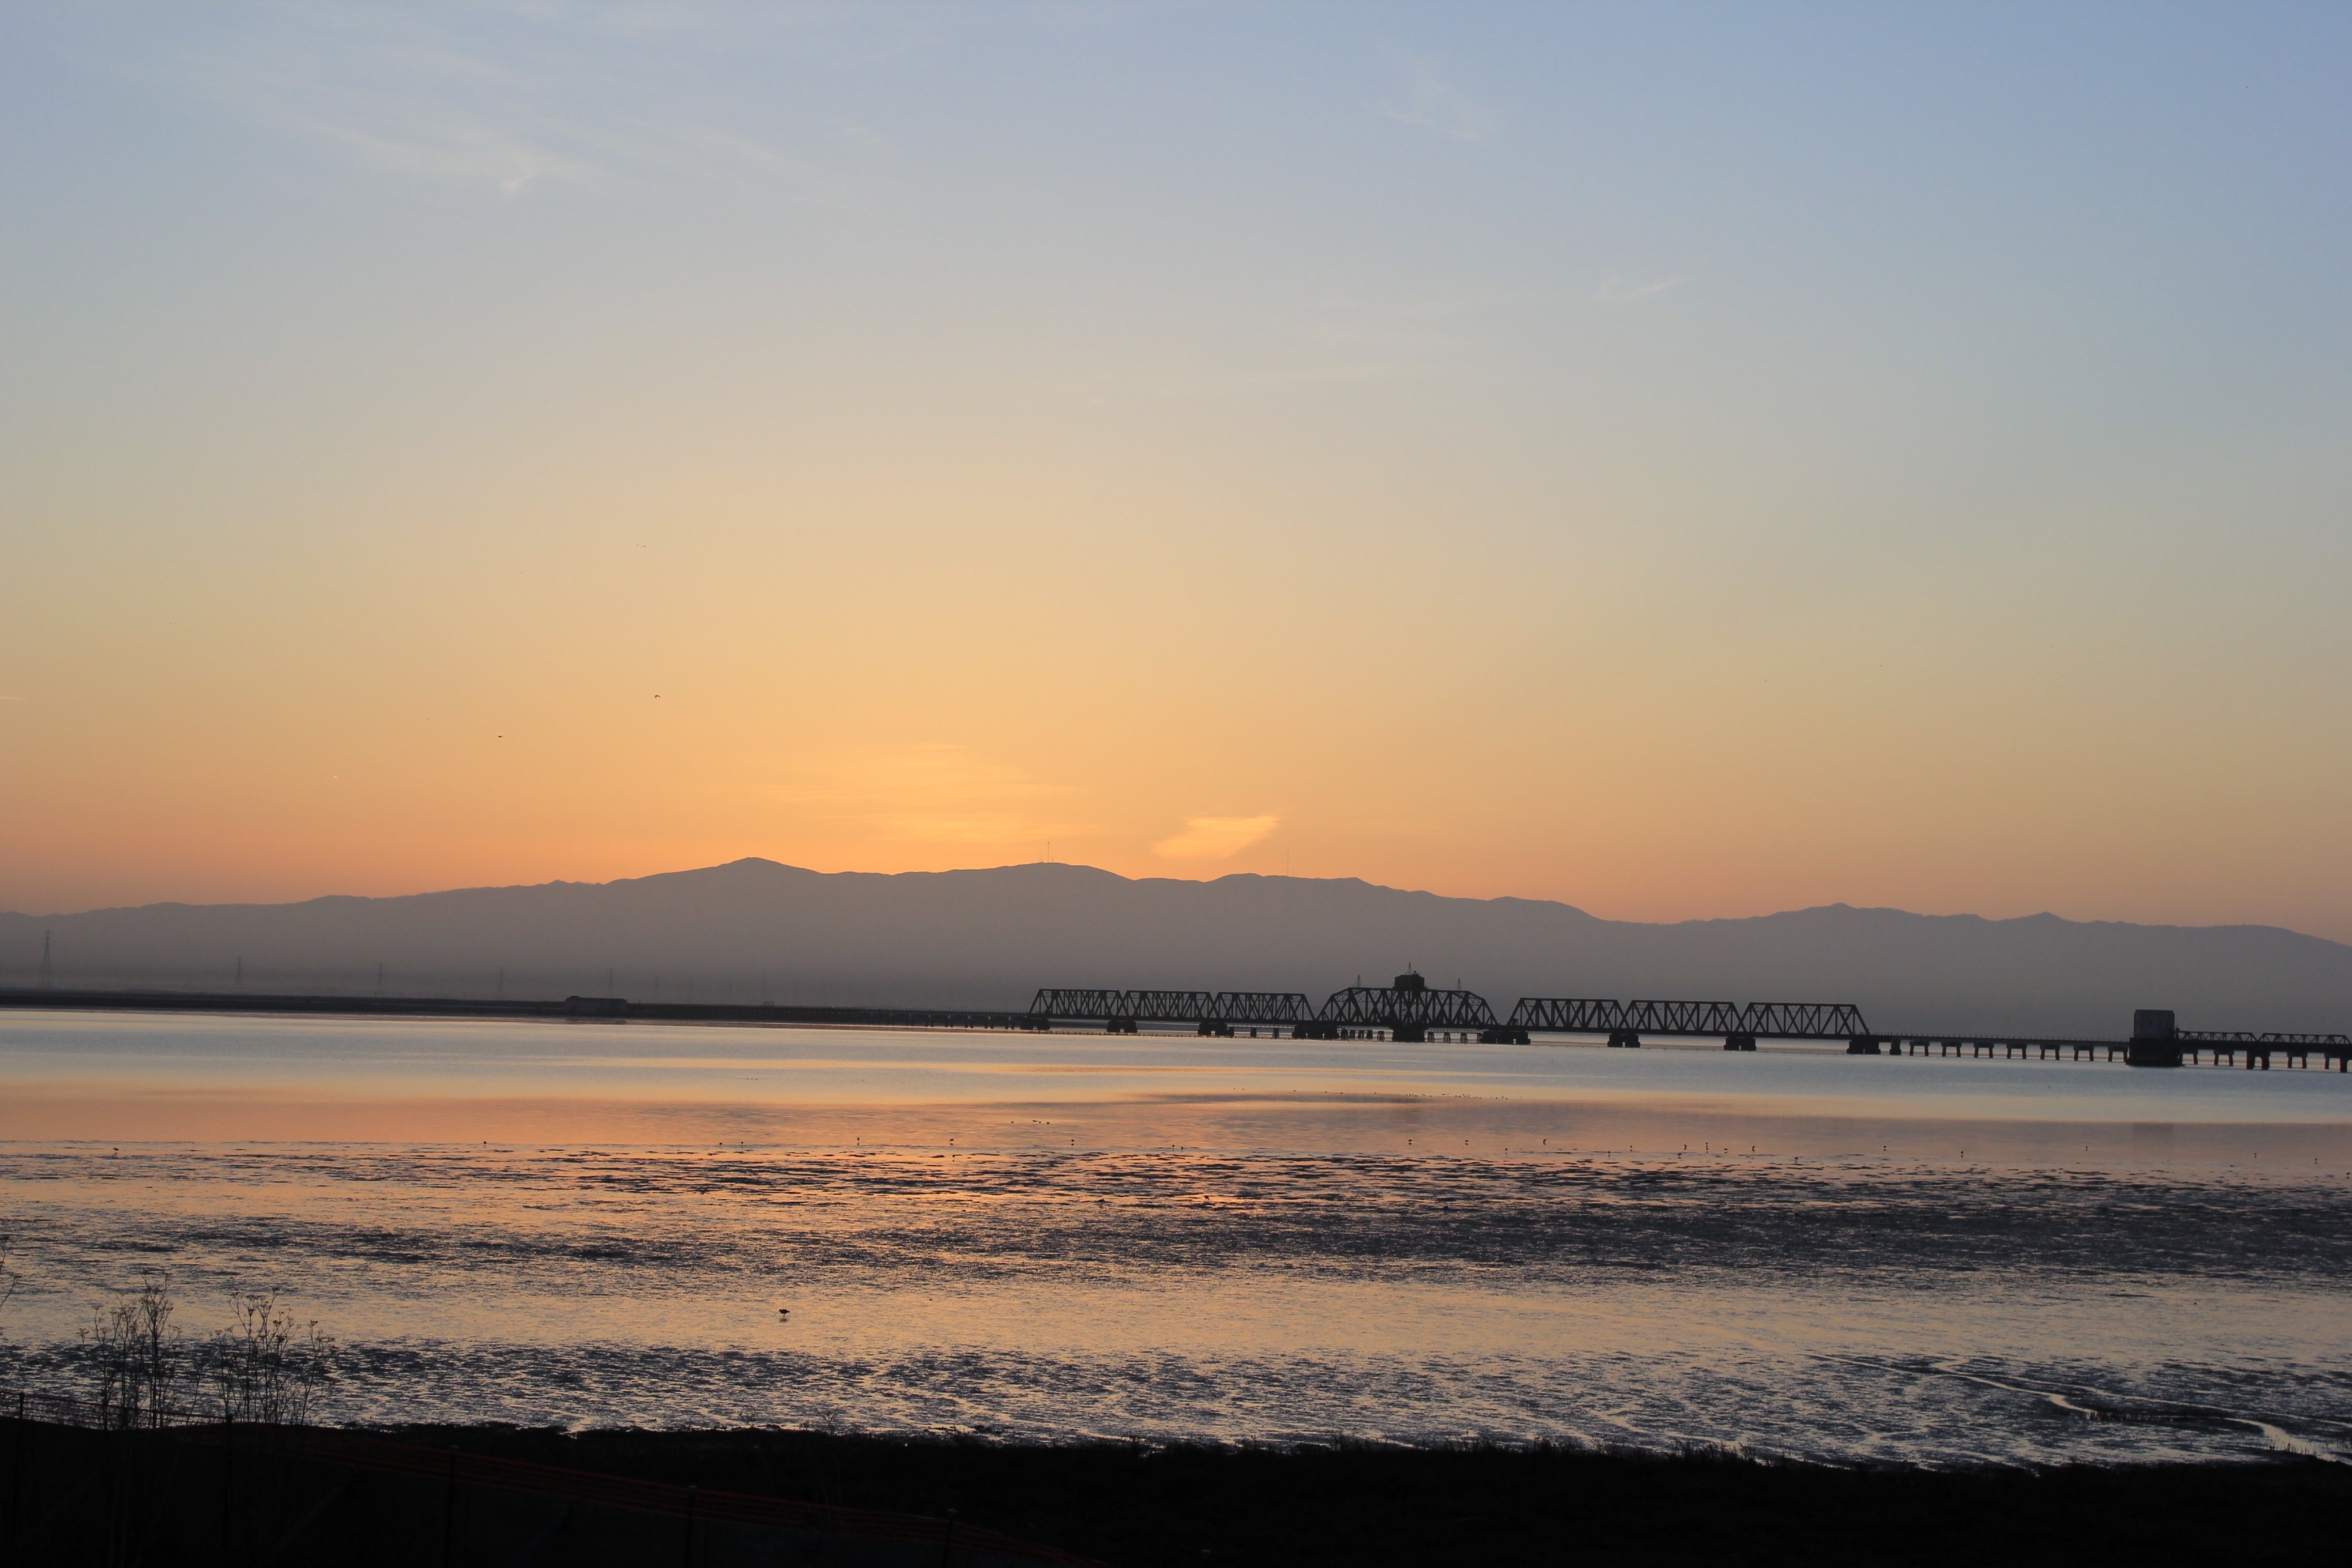
beach, sea, coast, sand, ocean, horizon, cloud, sky, sun, sunrise, sunset, sunlight, morning, shore, wave, dawn, dusk, evening, bay, body of water, afterglow, atmospheric phenomenon, wind wave